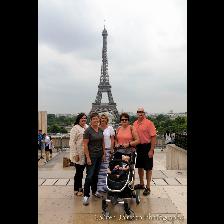
Label: Human